Chanelle Pickett

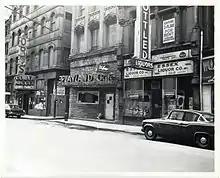
Exterior of Playland Cafe

Chanelle Pickett died in the early hours of the morning on November 20, 1995, in Watertown, Massachusetts. The Pickett sisters met William C. Palmer at the Playland Cafe—one of Boston's known "transsexual pick-up bars" located near Boston's "Combat Zone", a red-light district known for its high crime rates—on November 19. Palmer drove the Pickett sisters back to their apartment in Chelsea and stayed for a little while before inviting them both over in hopes of a three-way sexual encounter, but only Chanelle went to Palmer's apartment in Watertown with him. Palmer's roommates reported hearing sounds of "intense" struggle coming from Palmer's room in the early hours of the morning. After Palmer allegedly called an attorney who in turn called the police, Pickett's body was found that afternoon in Palmer's apartment.